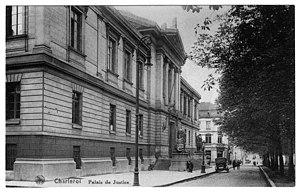
Charleroi - palais de justice au boulevard Audent - Carte postale du début du XXe siècle.
Le Palais de justice de Charleroi est situé sur l'avenue Général Michel à Charleroi.